Perumaan

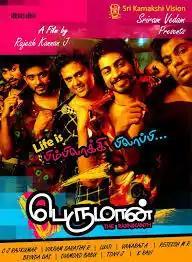
Film poster

Perumaan ( Shiva) is a 2012 Tamil-language thriller film starring newcomers Arjun Das and Shruti in the lead roles while the producer Sriram Vedam plays a negative role.